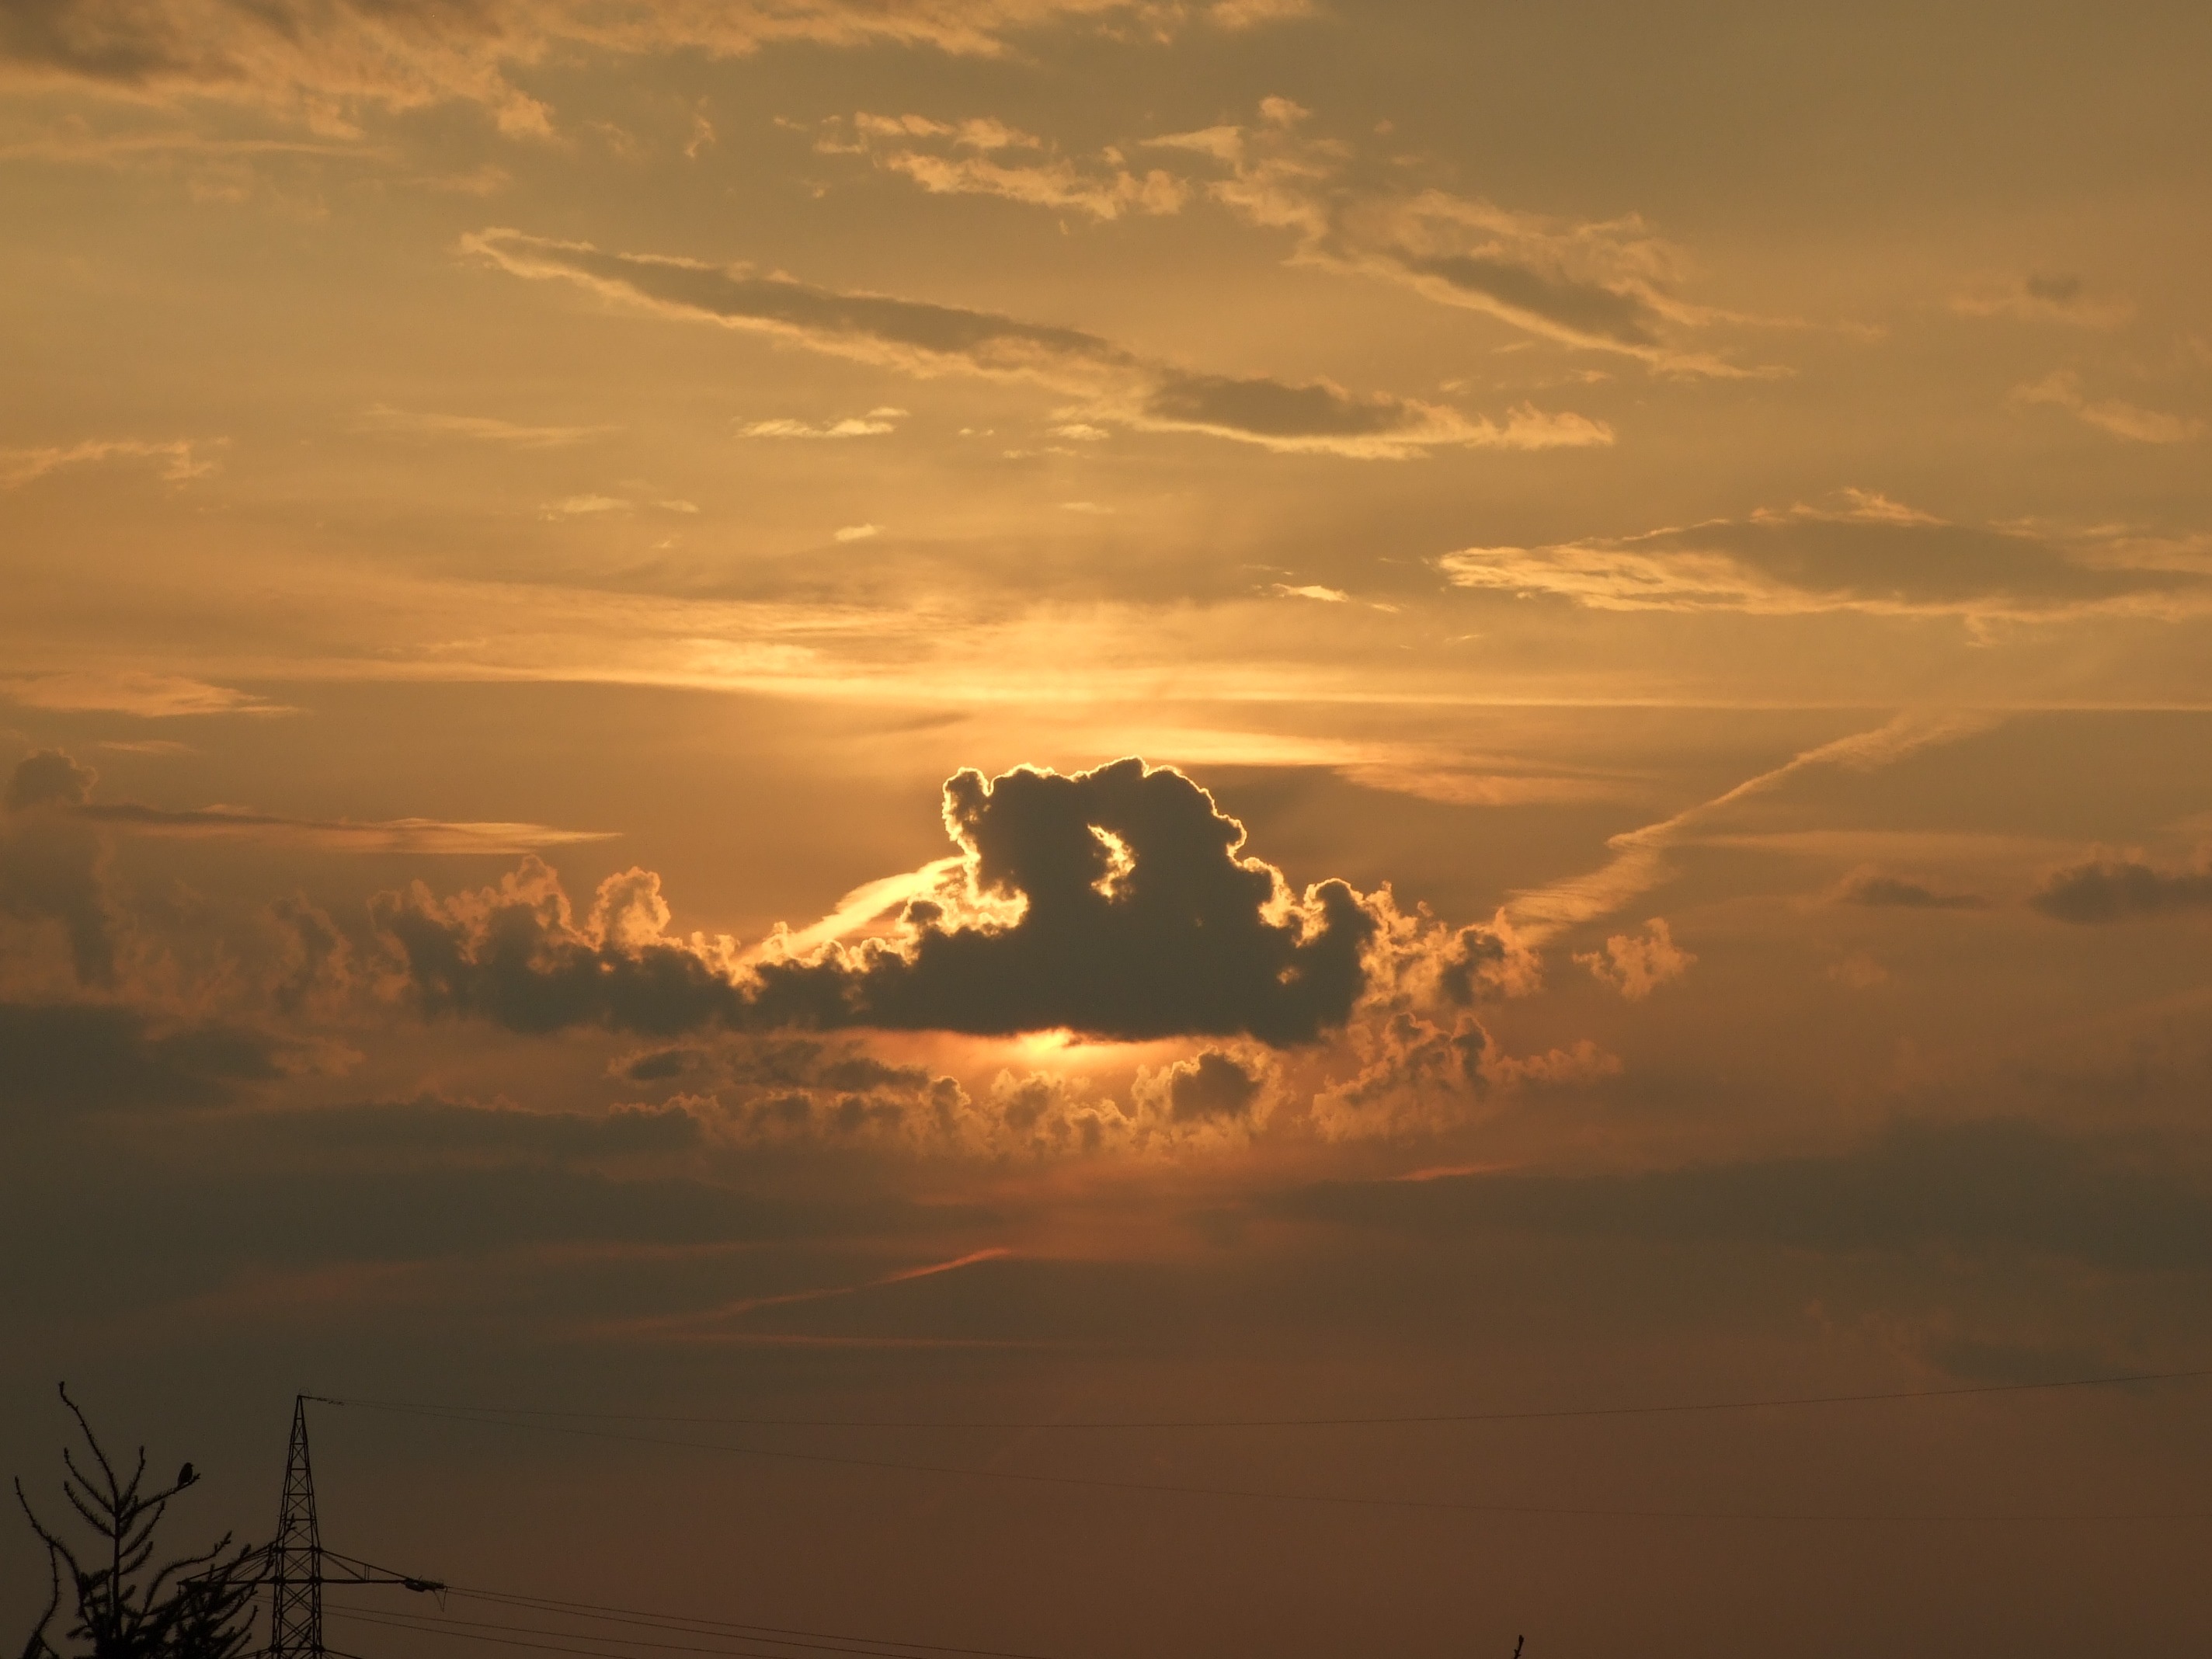
sea, horizon, cloud, sky, sunshine, sun, sunrise, sunset, sunlight, morning, dawn, atmosphere, dusk, evening, yellow, afterglow, day s, atmospheric phenomenon, red sky at morning